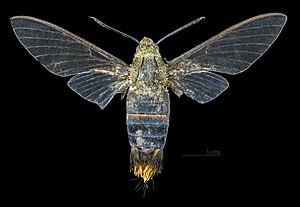
Cephonodes banksi est une espèce d'hétérocères de la famille des Sphingidae, sous famille des Macroglossinae tribu des Dilophonotini et du genre Cephonodes.